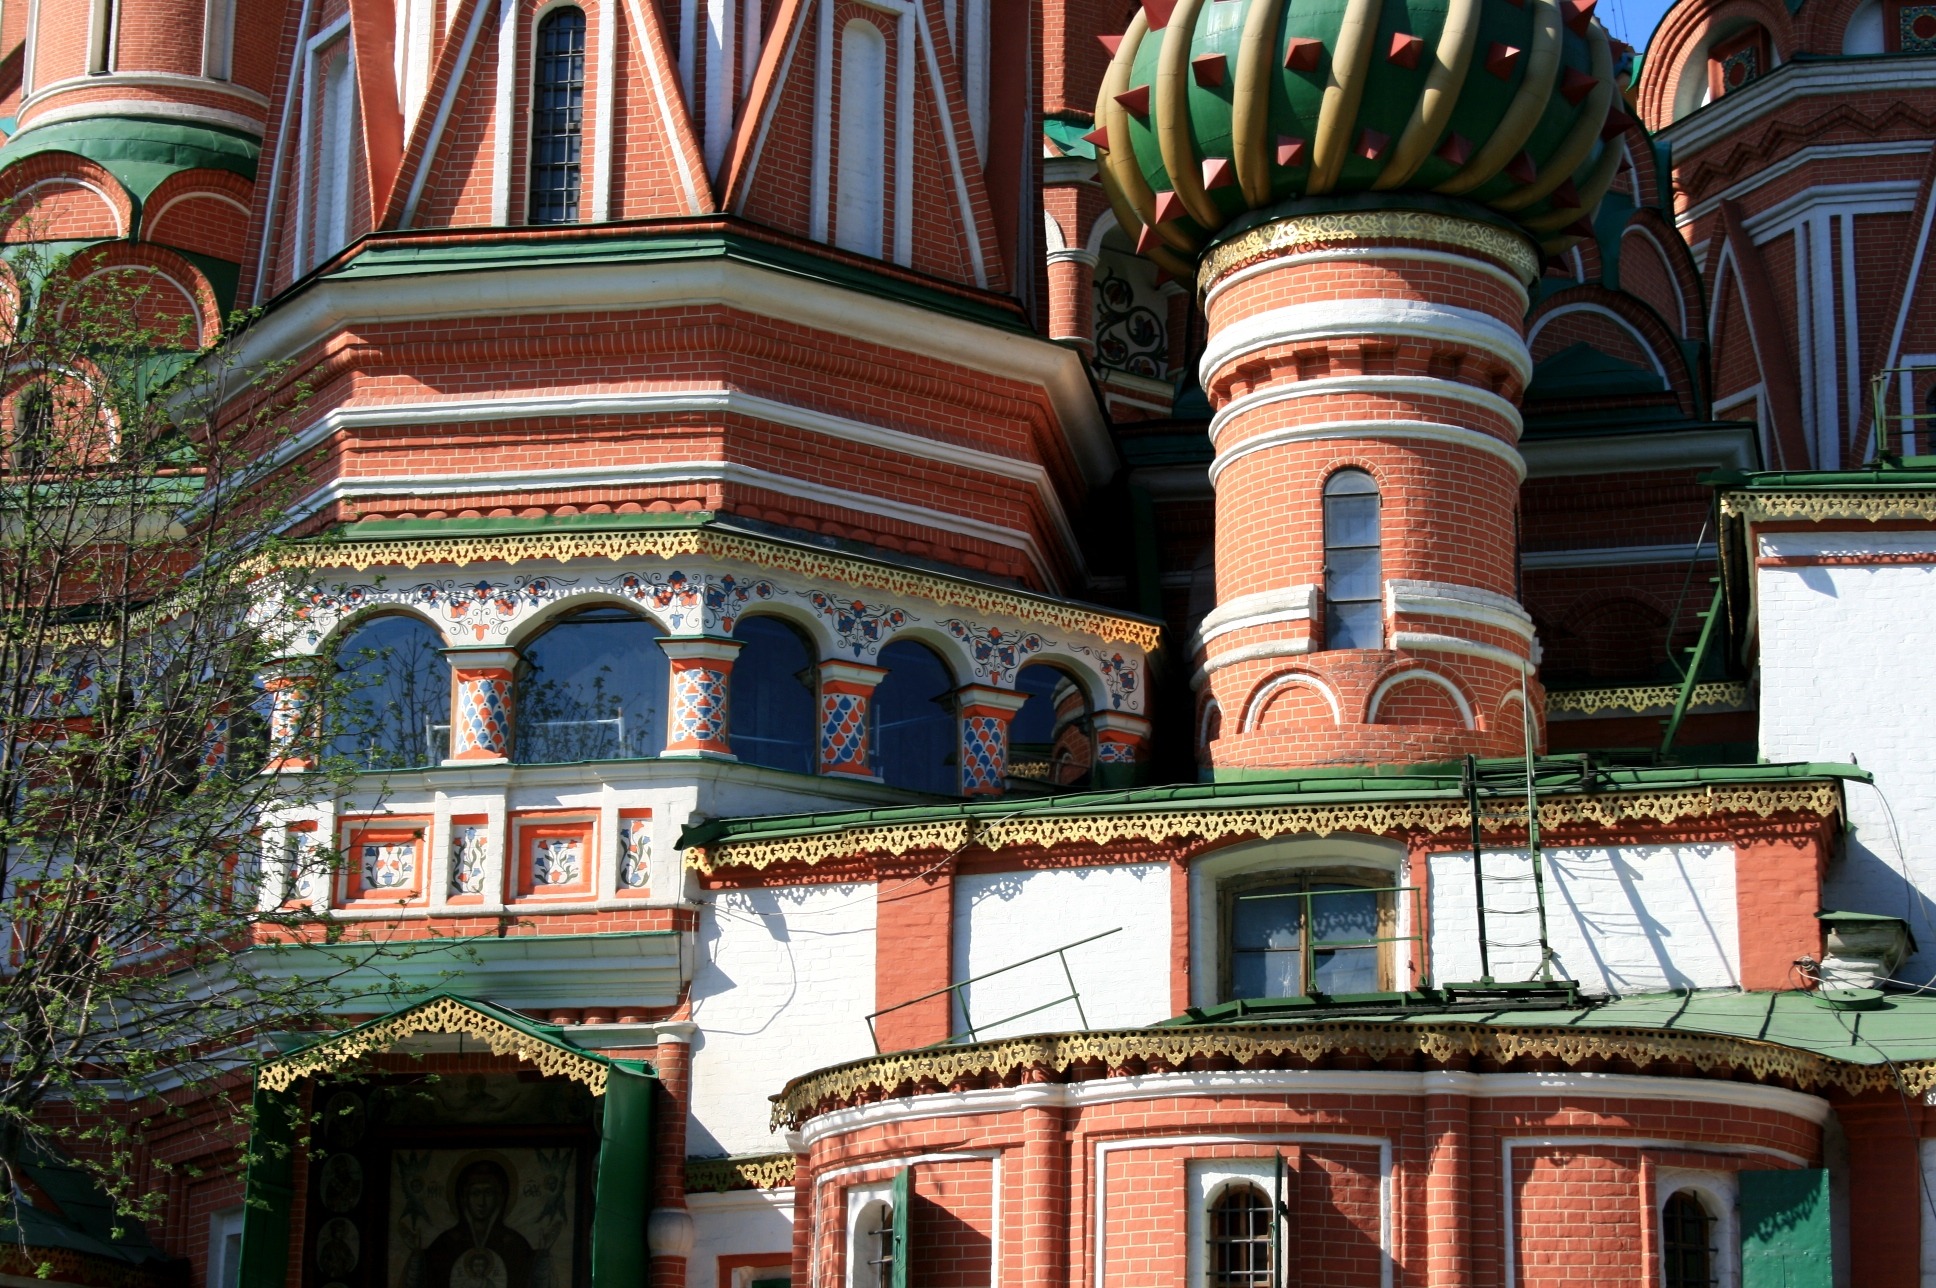
architecture, house, town, building, landmark, facade, place of worship, windows, decorative, multicolored, kremlin, cupola, st basil's cathedral, terracotta walls